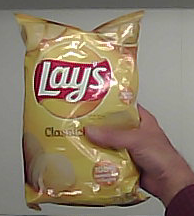
Product: lays_classic